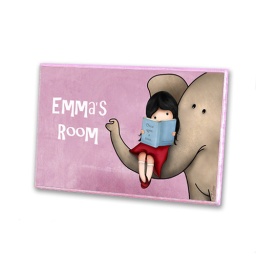
Girls personalized pink wooden door plaque sign girl reading with elephant - Once upon a time